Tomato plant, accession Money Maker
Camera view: horizontal (90 deg, fisheye); turntable rotation: 0 degrees
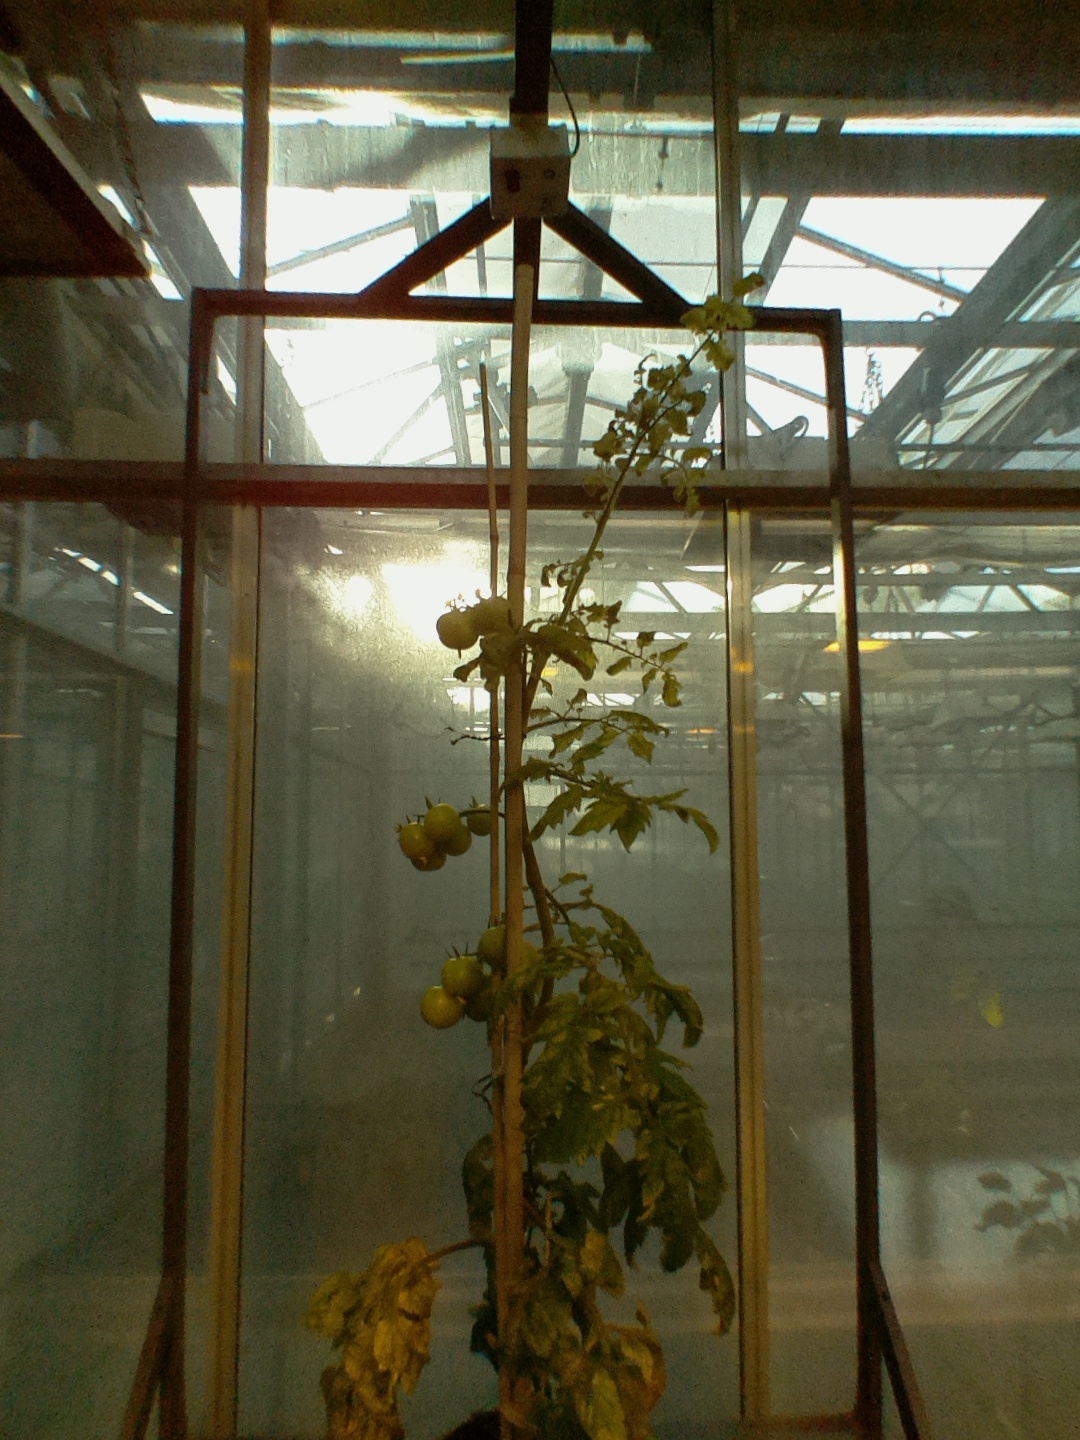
BBCH growth stage 76: 60%-70% of final fruit size